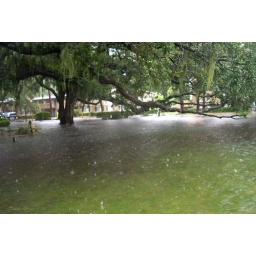
standing in 2 feet of water....thats our building